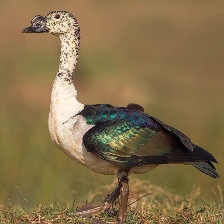
Species: KNOB BILLED DUCK
Scientific name: SARKIDIORNIS MELANOTOS
ImageNet parent category: drake